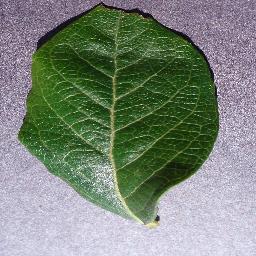
Label: Blueberry___healthy